William H. Barbour Jr.

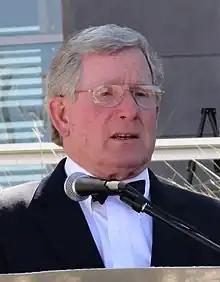
Barbour in 2018

William Henry Barbour Jr. (February 4, 1941 – January 8, 2021) was a United States district judge of the United States District Court for the Southern District of Mississippi.